Mississauga City Centre

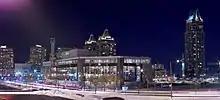
Sheridan College Hazel McCallion Campus

M City is a landmark 8 tower mega-project located on the southwest quadrant of Confederation and Burnhamthorpe. The first two towers are complete as of 2024 and stand at a height of just under 200 m (656 ft) each, with the third tower, M3, under construction. Upon completion, M3 will be the tallest building in Mississauga at nearly 260 m (853 ft) or 81 stories. Additionally, it will be the tallest building in Canada outside Toronto. M4, standing at 216 m (708 ft) will be the city's most technologically advanced residential building, having won several awards for excellence in design and technology. M5 is the development's shortest building, standing only at 123 m (403.5 ft) or 36 stories. The remaining three towers form "The Three Sisters", a trio of matching towers, standing at 194, 175, and 159 m (439.5, 574, and 126 ft) respectively. This development aims to redefine the city's skyline, and define Mississauga's downtown core as the gold standard in modern urban development.